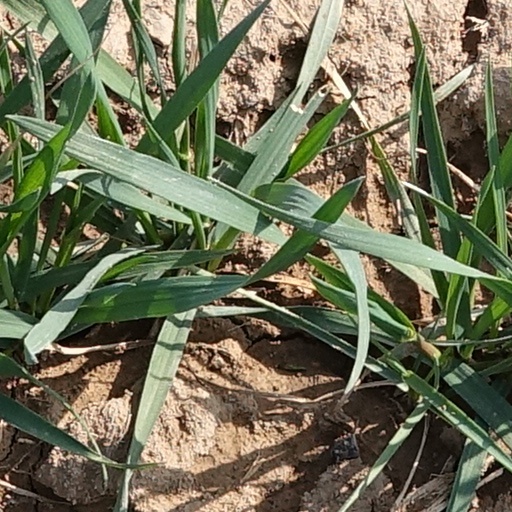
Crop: wheat